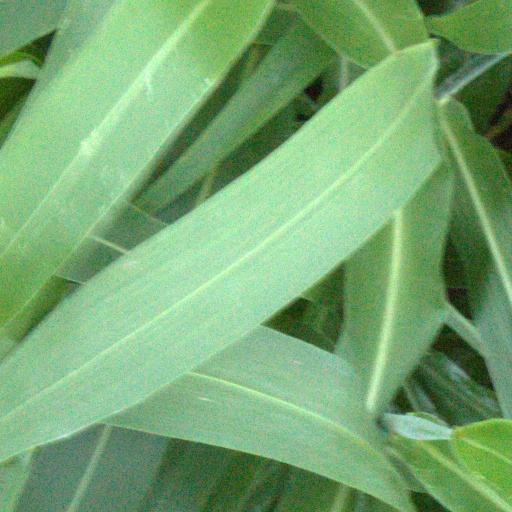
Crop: sorghum